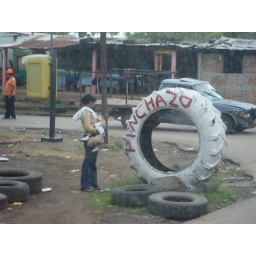
On the way home from the airport stuck in traffic. girl waiting for the bus, Usulutan, EL Salvador